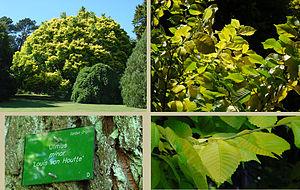
Orme champêtre Camera location43°
L’Orme champêtre, l’Ormeau ou le Petit Orme est une espèce d'arbres à feuilles caduques de la famille des ulmacées. Il est parfois appelé Ipréau, Orme cilié ou Yvet.